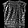
Label: T - shirt / top